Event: Nepal Earthquake
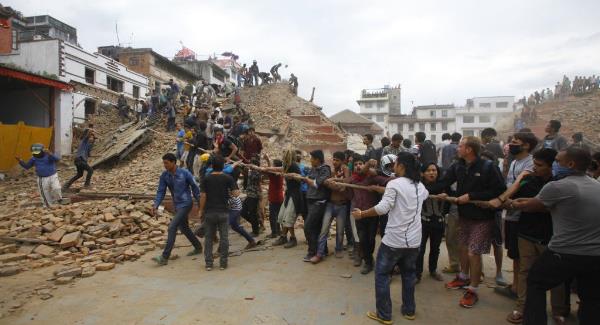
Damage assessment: damage